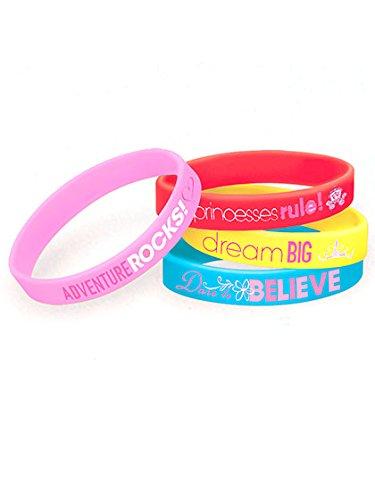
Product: Rubber Bracelets | Disney Princess Dream Big Collection | Party Accessory
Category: Toys & Games | Novelty & Gag Toys
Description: Package of 6 rubber bracelets.
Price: $6.43
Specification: ProductDimensions:7x4.4x0.9inches|ItemWeight:0.8ounces|ShippingWeight:0.8ounces(Viewshippingratesandpolicies)|DomesticShipping:ItemcanbeshippedwithinU.S.|InternationalShipping:ThisitemcanbeshippedtoselectcountriesoutsideoftheU.S.LearnMore|ASIN:B012H7NQHM|Itemmodelnumber:397321|Manufacturerrecommendedage:4-12years